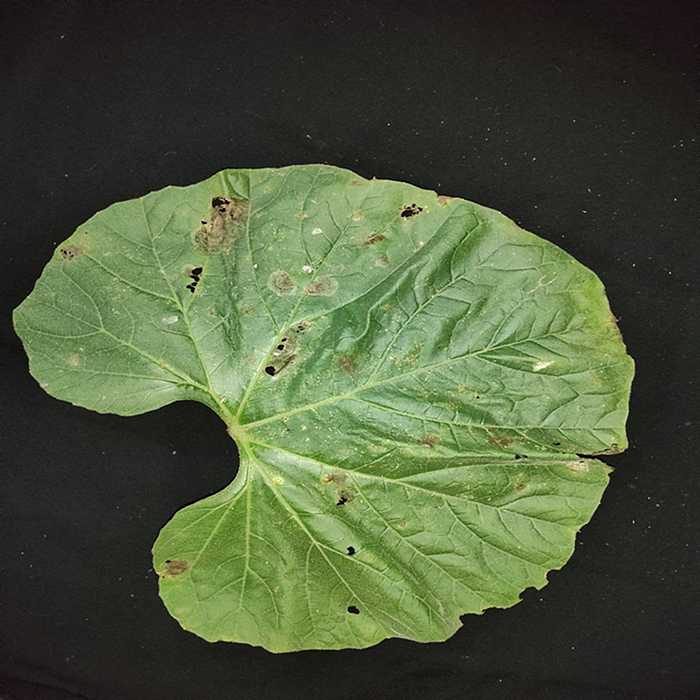
Plant: Bottle gourd
Label: Anthracnose